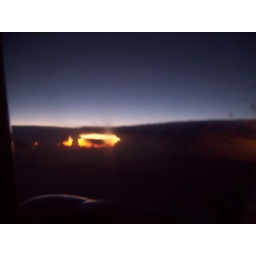
Shot these from the plane window somewhere over Illinois